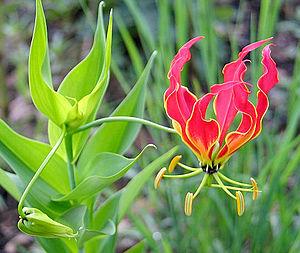
L'emblème de l'Inde est composé de trois lions sur un chapiteau orné d'une roue au centre, d'un buffle à droite et d'un cheval galopant à gauche.